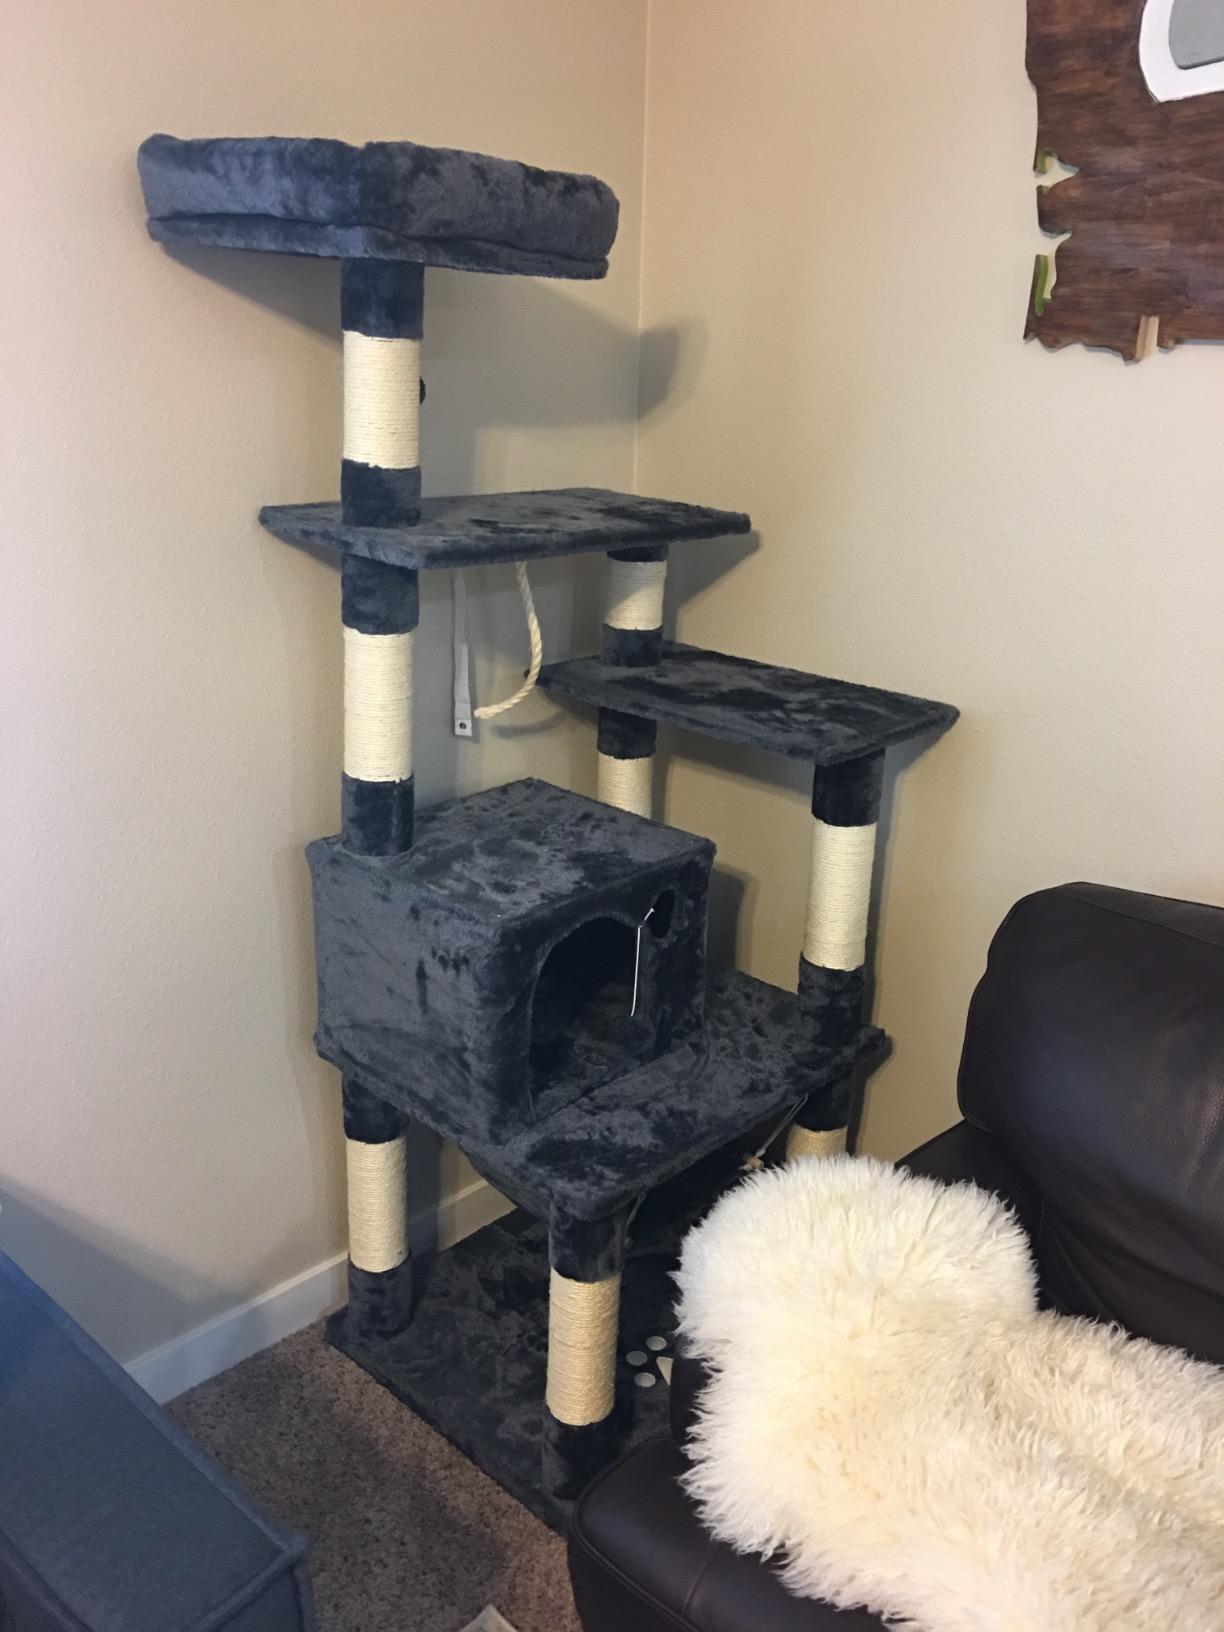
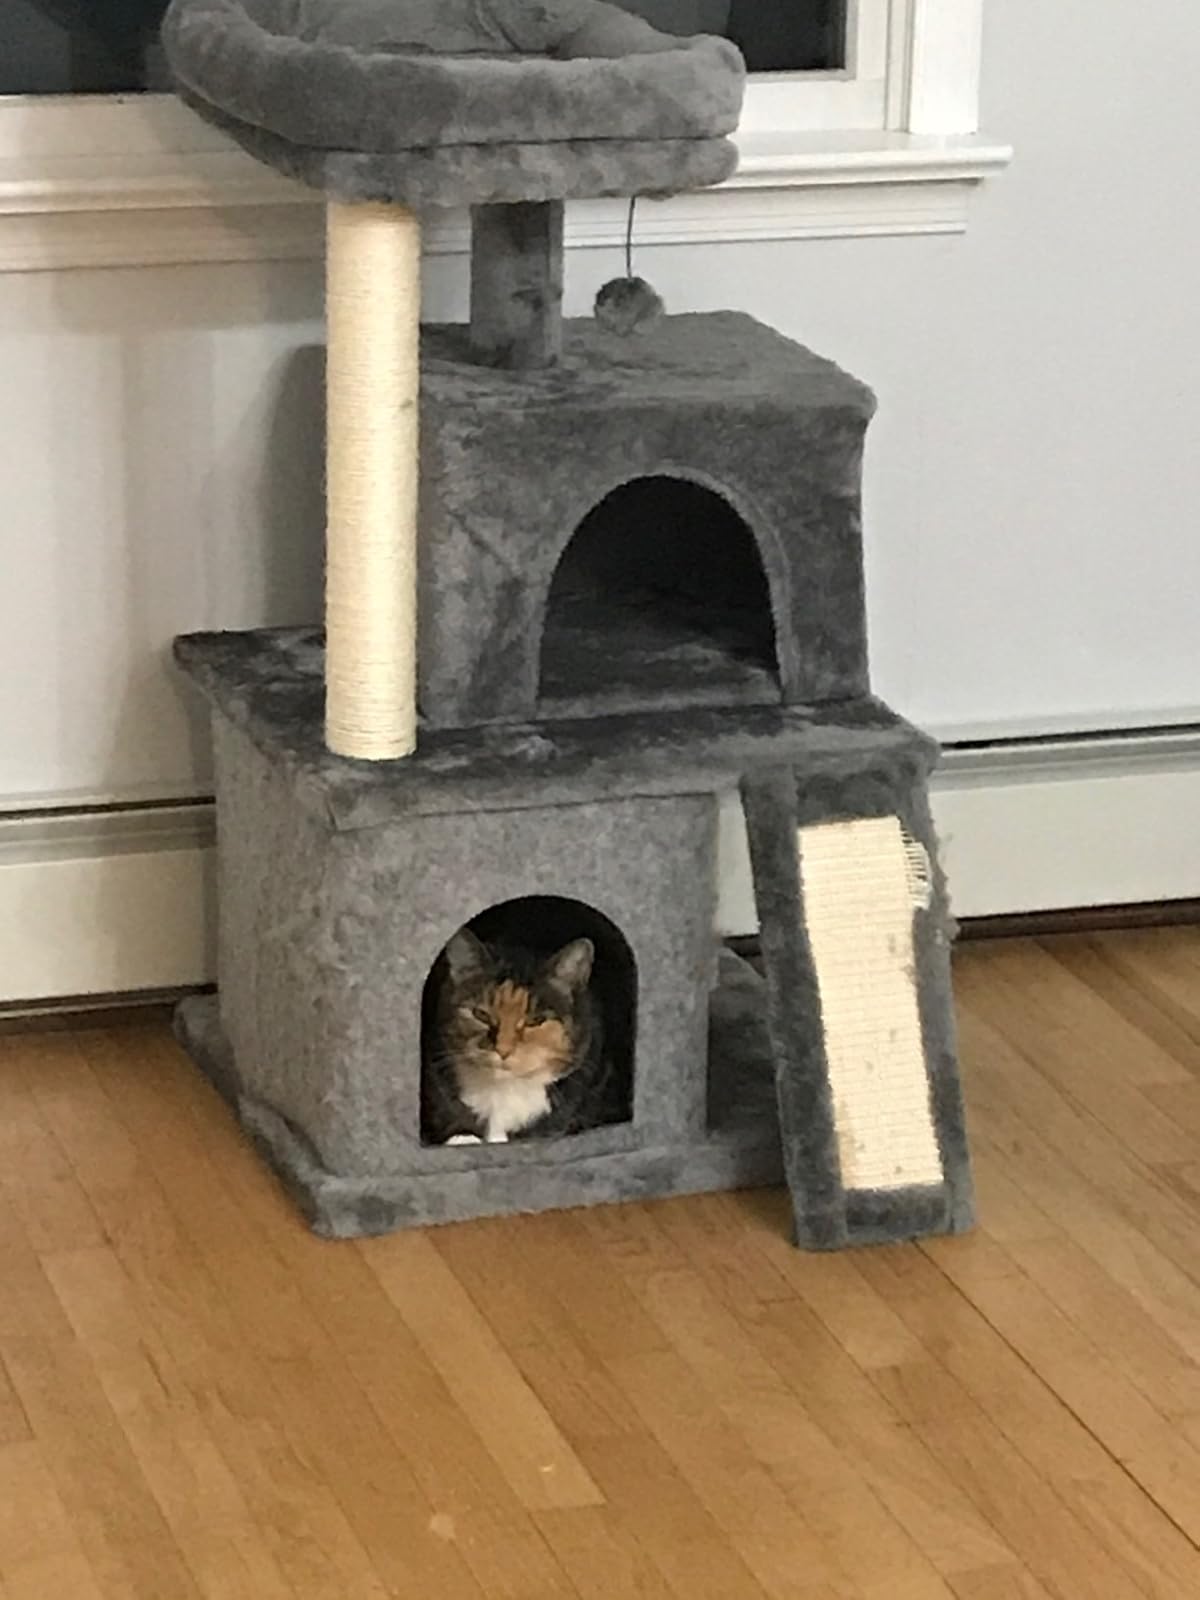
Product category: items_cat tree
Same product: no